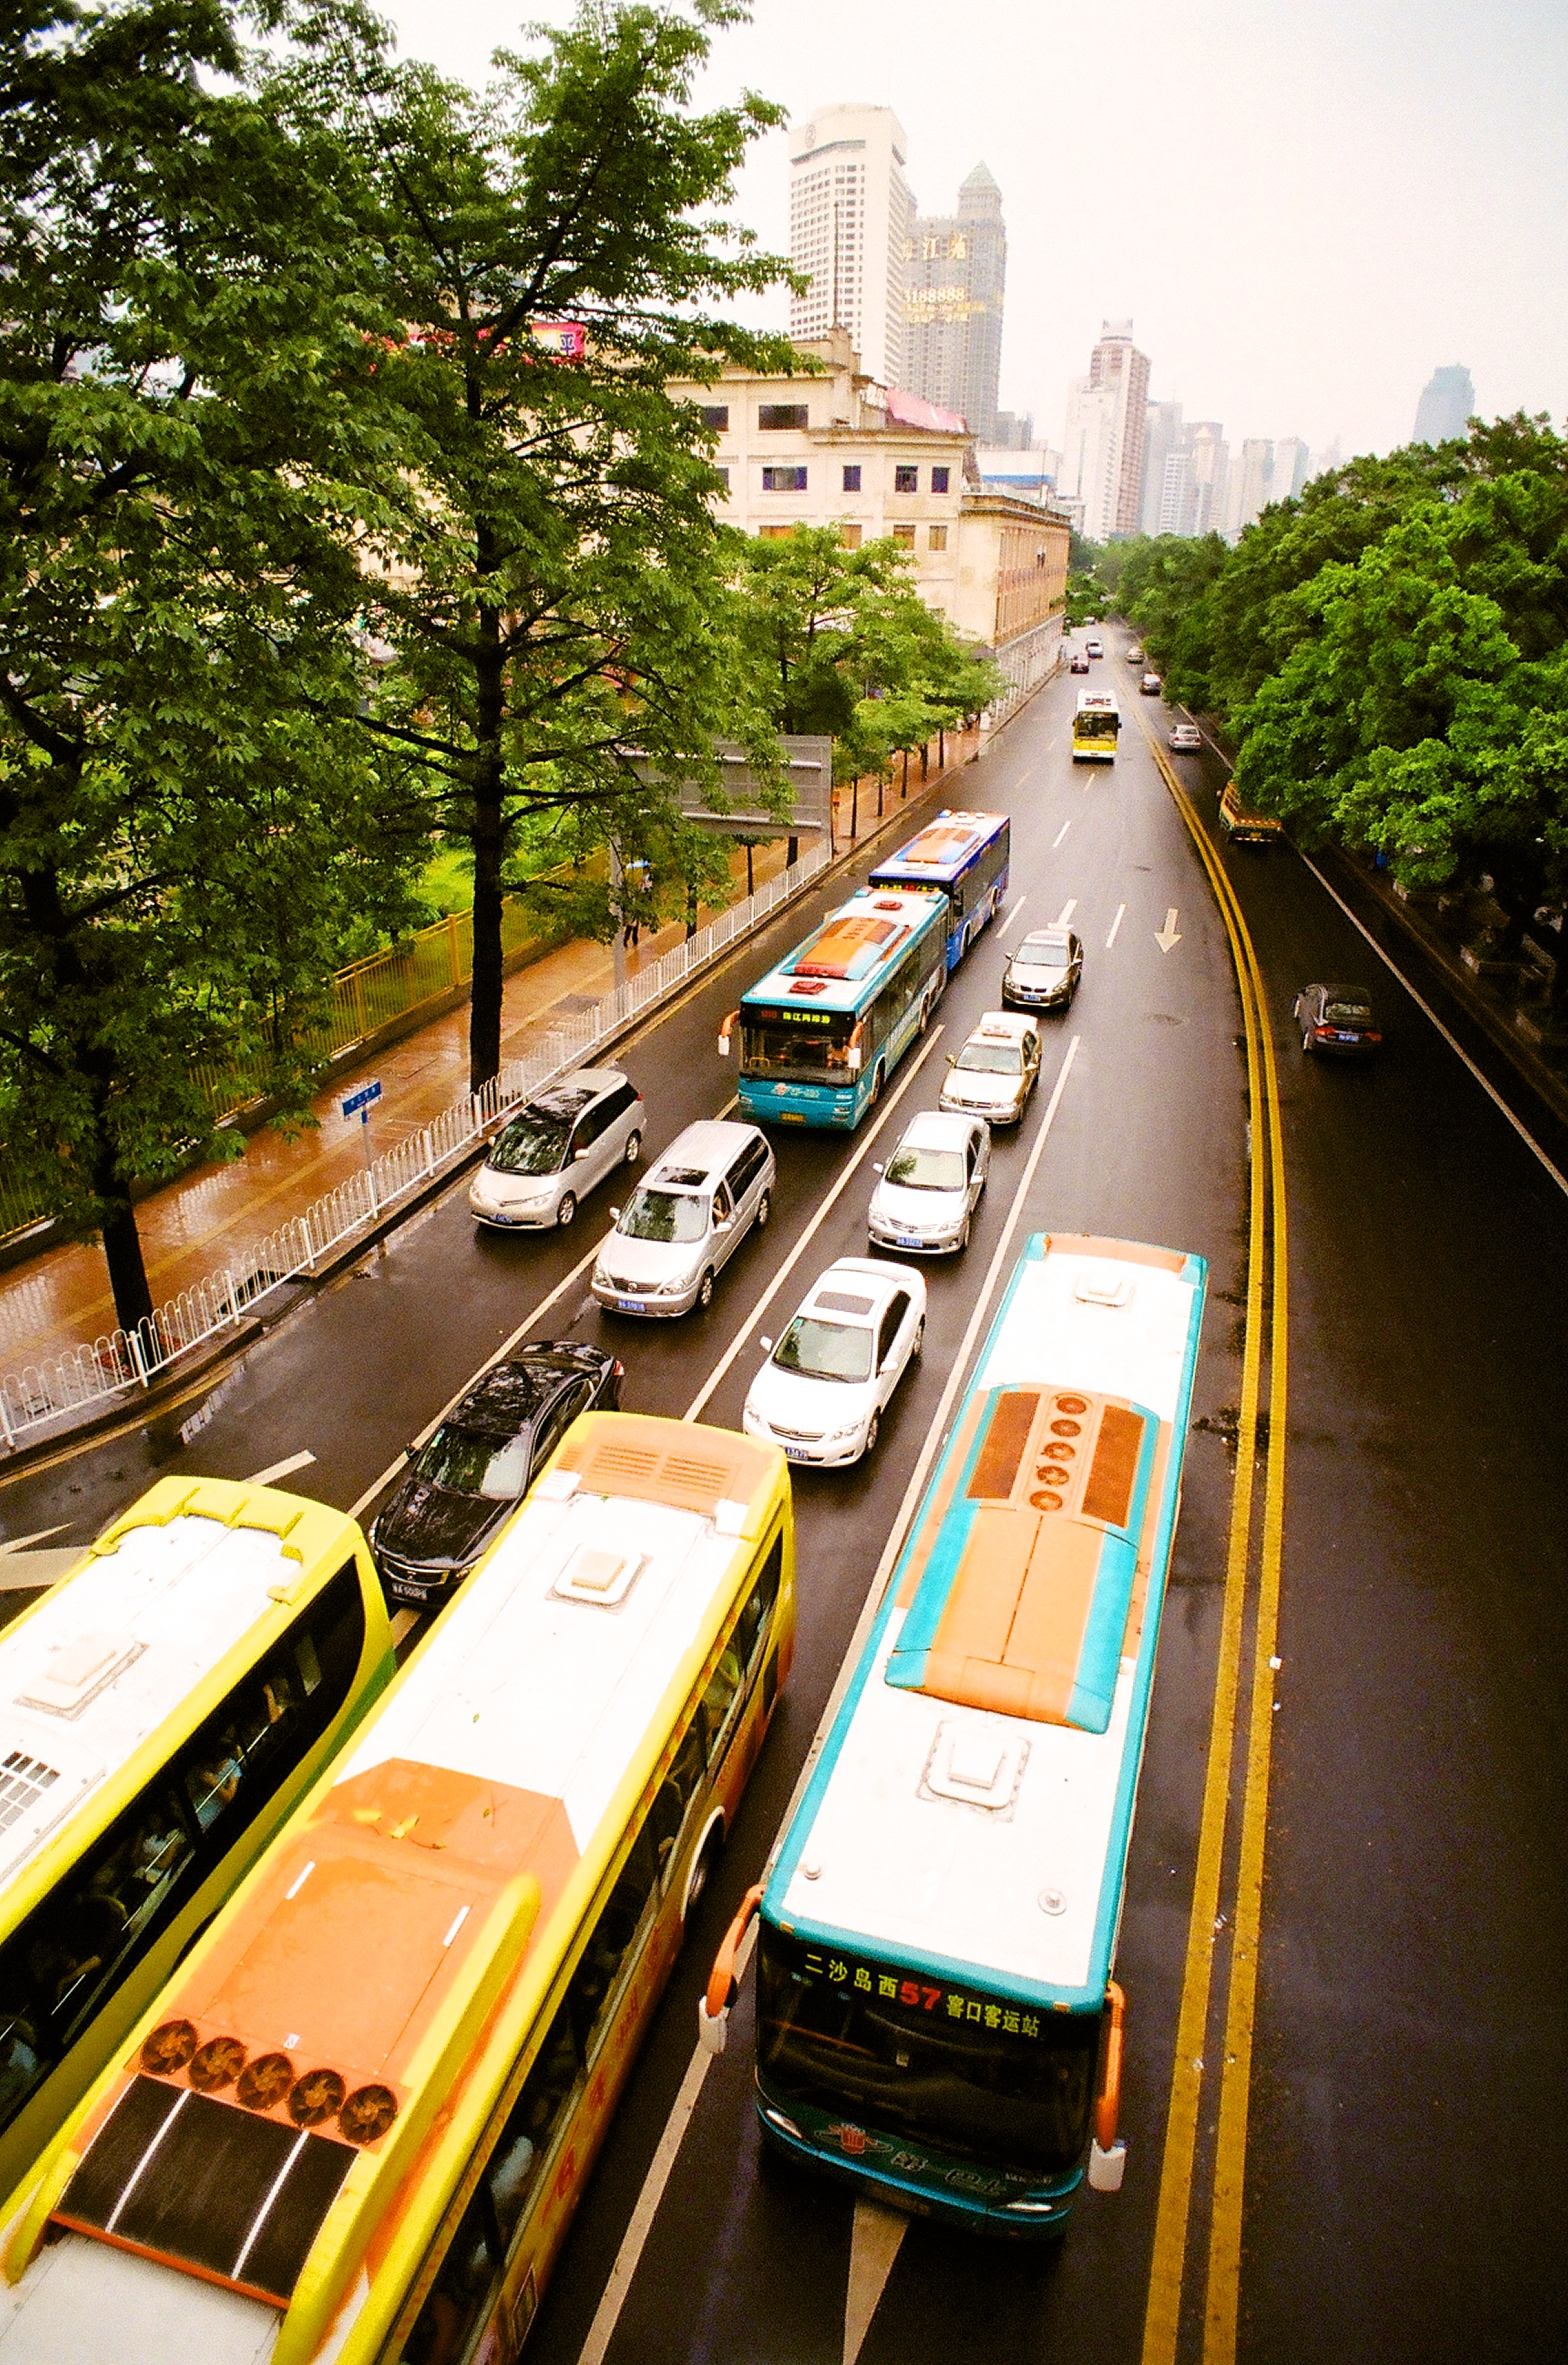
track, road, traffic, camera, retro, train, film, slr, cityscape, travel, transport, vehicle, lane, waterway, public transport, 135mm, 135, negatives, hips, rolling stock, metropolitan area